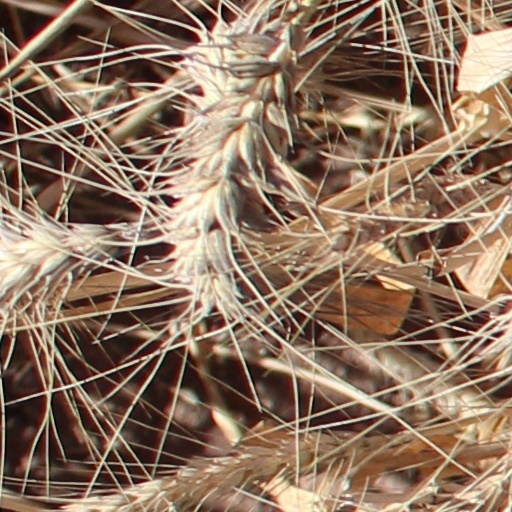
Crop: wheat